UW Med Flight

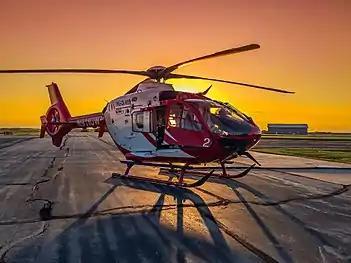
UW Med Flight 2 At Iowa County base. P Rankin

The first operational flight was in April 1985 and carried a heart attack patient from Coloma, Wisconsin who survived. The initial staff was three doctors, six nurses, three pilots and one mechanic. There was no aircraft hangar and maintenance on the aircraft was performed outside with a helipad in the parking lot. There was also some controversy in nearby Shorewood Hills, Wisconsin over noise from the helicopter. 20 years later, it was staffed by a rotating crew of 23 doctors, 12 nurses, eight communications specialists and six pilots and had three helicopters and a ground ambulance. In 2005, an $8 million project created a heliport on the 8th floor rooftop of the hospital replacing the parking lot landing pad and created larger hangars to support three aircraft. The ambulance was added in 2004 for inter-hospital transports to reduce costs and free a helicopter for emergency transports.